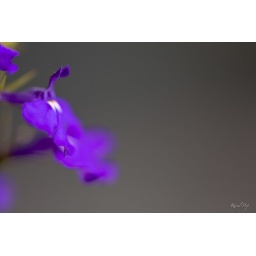
Tiny blue flowers are shown in silhouette in this macro photograph. Taken in North Bethesda, MD, USA. (File: RPOP-2008-04-2196)